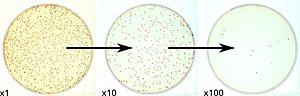
En microbiologie, une unité formant colonie est une unité utilisée pour estimer le nombre de bactéries ou de cellules fongiques viables dans un échantillon. La viabilité est définie comme la capacité de se multiplier via la fission binaire dans des conditions contrôlées. Le comptage avec des unités formant colonie nécessite la culture des microorganismes et ne compte que les cellules viables, contrairement à d'autres analyses telles que la microscopie à épifluorescence ou la cytométrie en flux qui compte toutes les cellules, vivantes ou mortes. L'apparition visuelle d'une colonie dans une culture cellulaire nécessite une croissance importante, et lors du comptage des colonies il n'est pas certain que la colonie soit issue d'une seule cellule. L'expression des résultats sous forme d'unités formant colonie reflète cette incertitude.